William Gilmore Simms

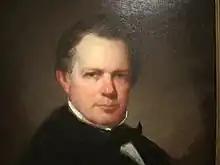
William Gilmore Simms as he appears at the National Portrait Gallery in Washington, D.C.

Simms strongly supported slavery. In the November 1837 issue of the "Southern Literary Messenger", Simms published a lengthy review of English social reformer Harriet Martineau's "Society in America", a review that essentially functioned as an extended defense of slavery. This essay would be published as a standalone pamphlet the next year under the title "Slavery in America"; the essay would be republished in 1852 under the title "The Morals of Slavery" as part of the edited volume "The Pro-Slavery Argument". Simms was very critical of "Uncle Tom's Cabin" and wrote negative reviews. Some scholars have argued that his 1852 novel "The Sword and the Distaff"—republished in a slightly revised edition in 1854 under the title "Woodcraft"—is an example of Anti-Tom literature; these scholars often rely on the readings of Joseph V. Ridgely. Other scholars see Ridgely's reading as faulty, citing an excessive reliance placed on an offhand remark Simms makes in a letter from 1852 and problems with the chronology of Simms's composition of Woodcraft alongside the publication of "Uncle Tom's Cabin".